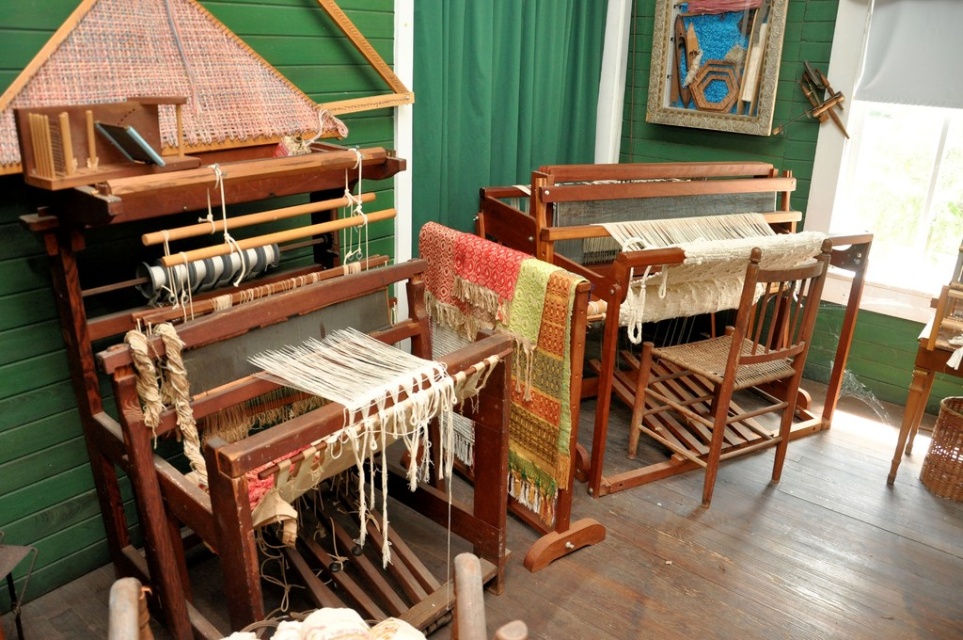
Question: Is green fabric curtain at upper center above white woven cloth at center? (A) no (B) yes
Answer: B